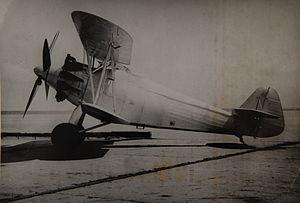
L'Arado Ar 64 est un chasseur allemand de l'entre-deux-guerres. Cet avion fut surtout le premier chasseur construit en série en Allemagne depuis la fin de la Première Guerre mondiale.